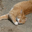
Label: cat